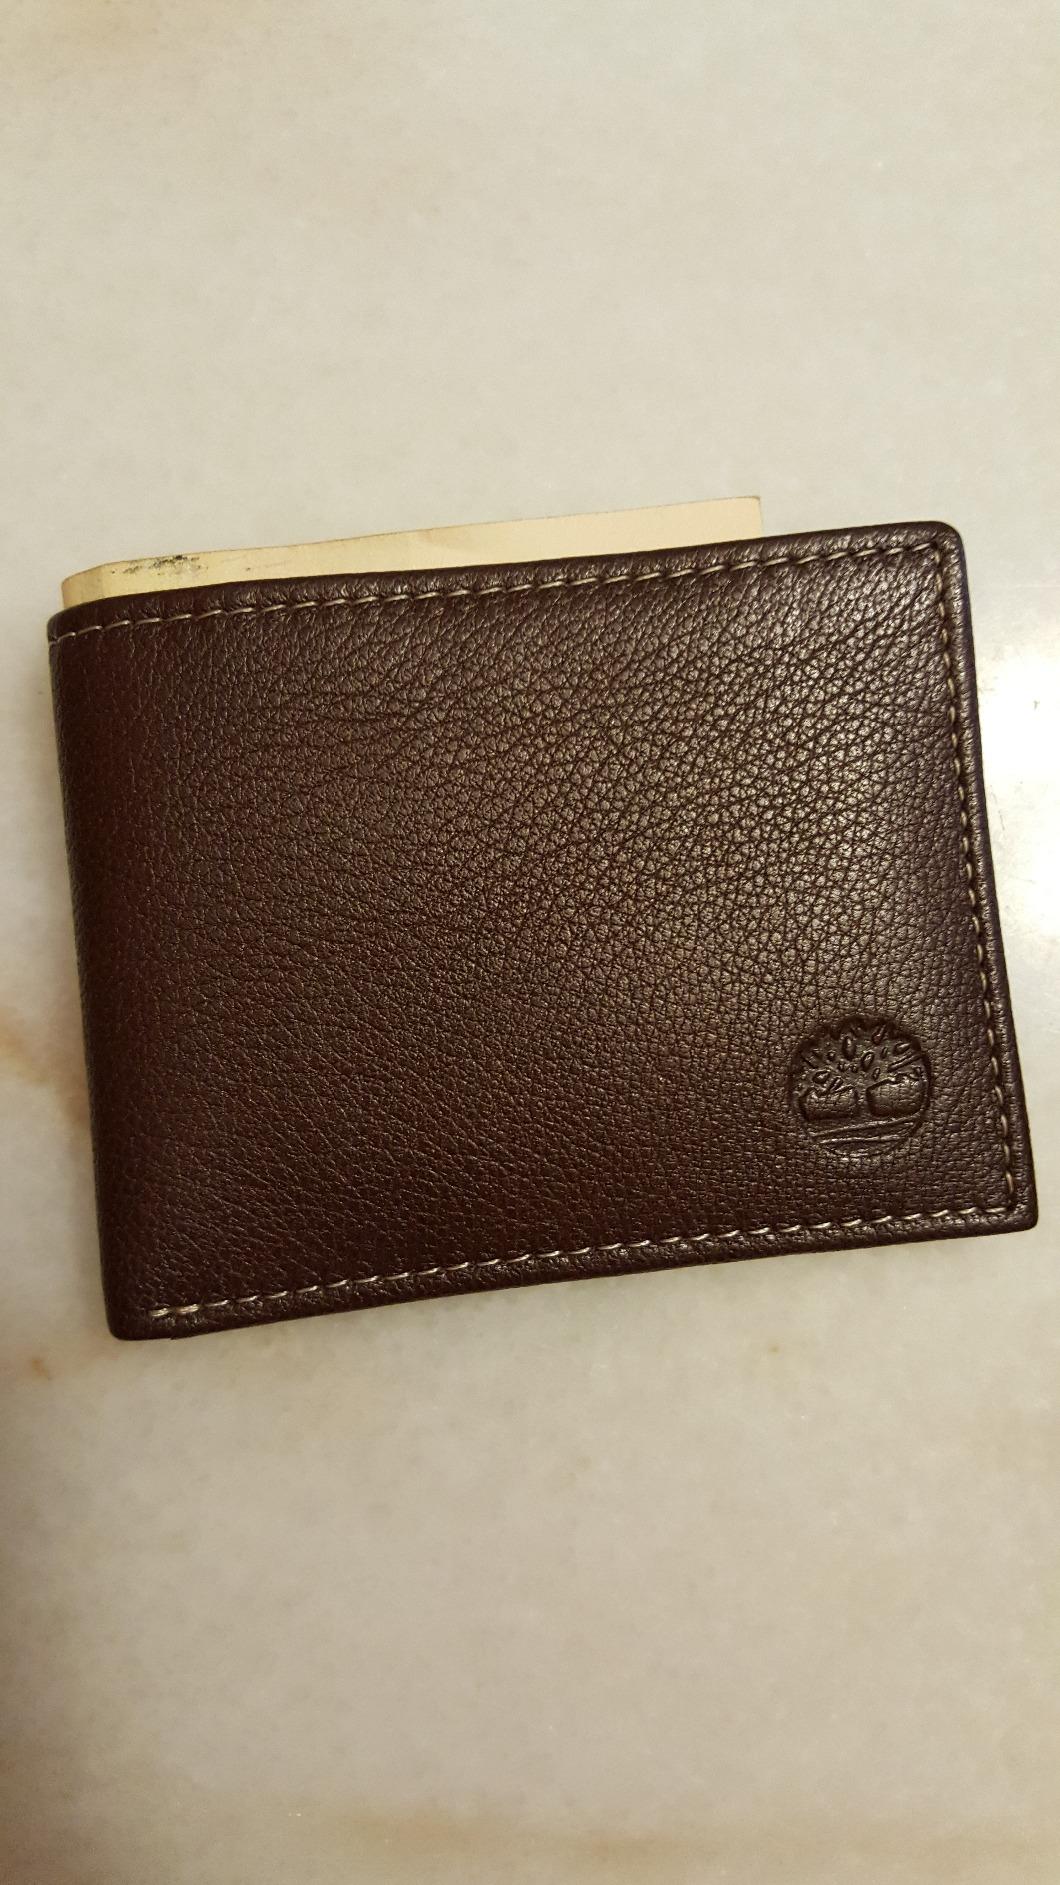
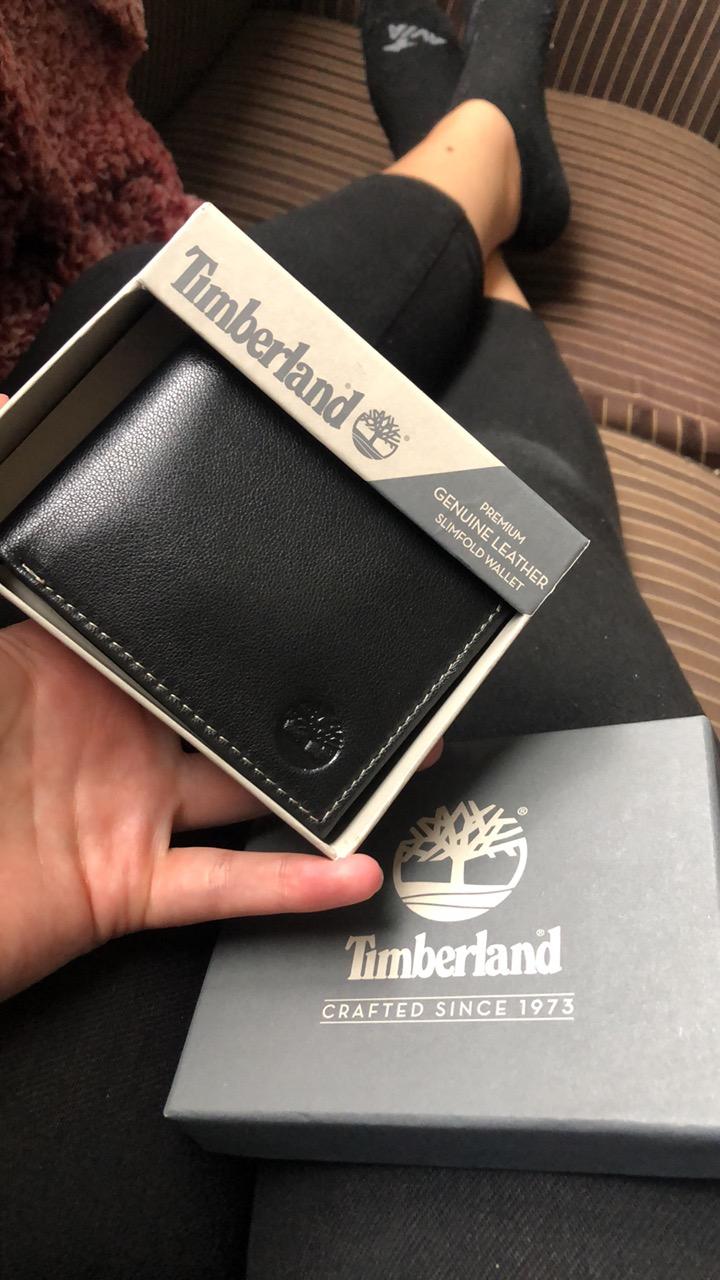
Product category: accessories_wallet
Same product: no